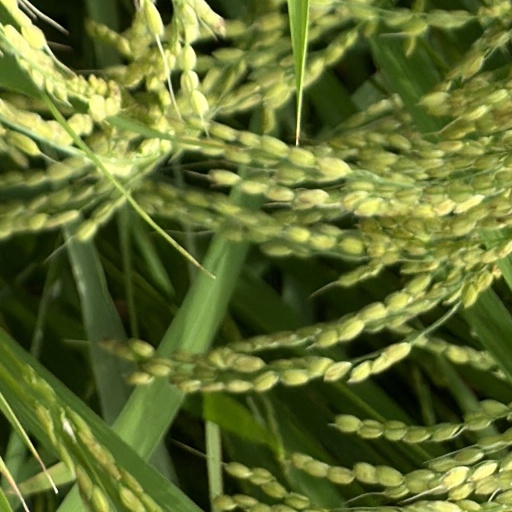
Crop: rice